Empress Masako

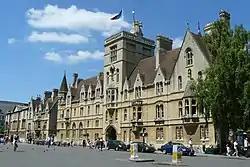
Balliol College, Oxford, where Masako studied international relations

After graduation Masako moved back to Japan, where for six months (April to October 1986) she studied law at the University of Tokyo to prepare for the Japanese Ministry of Foreign Affairs's entrance examination. Out of 800 applicants only 28 passed; Masako was one of them, along with two other women.